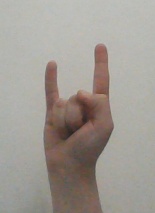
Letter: la